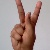
The image shows a hand gesture representing the letter 'K' in Indian Sign Language.